Bayern-class battleship

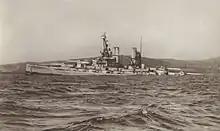
A large light grey battleship tilts back in choppy water as it slowly sinks.

The class was planned to include four ships. was built by Howaldtswerke in Kiel under construction number 590; she was laid down in 1913, launched on 18 February 1915, and completed on 15 July 1916. was built by the Schichau shipyard in Danzig, under construction number 913. The ship was launched on 30 October 1915 and commissioned into the fleet on 14 March 1917. was laid down at the Germaniawerft dockyard in Kiel, under construction number 210. She was launched on 21 November 1916, but not completed. was by then 9 months from completion. was constructed by AG Vulcan shipyard in Hamburg under construction number 19. She was launched on 20 June 1917, but she too was not completed and scrapped in 1921. At the time of cancellation, was approximately 12 months from completion.